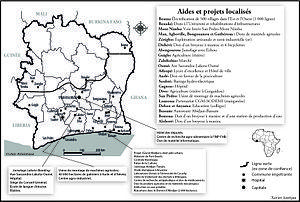
Coopération sino-ivoirienne entre 1983 et 2013
La Côte d’Ivoire, en forme longue république de Côte d’Ivoire, est un pays situé en Afrique, sur l'océan Atlantique, dans la partie occidentale du golfe de Guinée. D’une superficie de 322 462 km², elle est bordée au nord-nord-ouest par le Mali, au nord-est par le Burkina Faso, à l'est par le Ghana, au sud-ouest par le Liberia, à l'ouest-nord-ouest par la Guinée et au sud par l’océan Atlantique. La population est estimée à 26 378 274 habitants en 2020. La Côte d’Ivoire a pour capitale politique et administrative Yamoussoukro bien que la quasi-totalité des institutions se trouvent à Abidjan, son principal centre économique. Ayant pour langue officielle le français, il existe plus de 60 autres dialectes parlés au quotidien. Elle a pour monnaie, le franc CFA. Le pays fait partie de la CEDEAO, de l’Union africaine et de l'Organisation de la coopération islamique.